Peter Shor

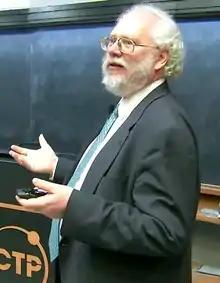
Shor in 2017

Peter Williston Shor (born August 14, 1959) is an American theoretical computer scientist known for his work on quantum computation, in particular for devising Shor's algorithm, a quantum algorithm for factoring exponentially faster than the best currently-known algorithm running on a classical computer. He has been a professor of applied mathematics at the Massachusetts Institute of Technology (MIT) since 2003.